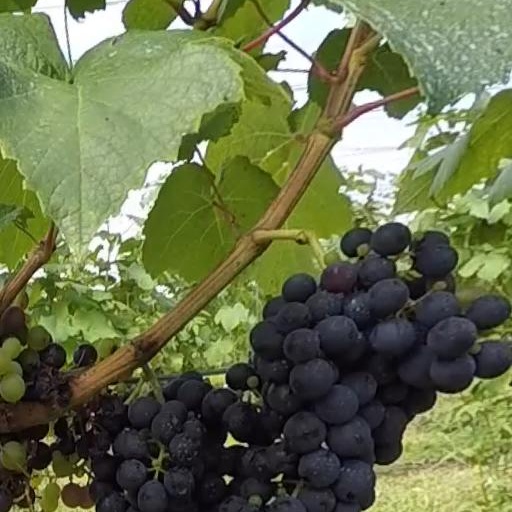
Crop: grape